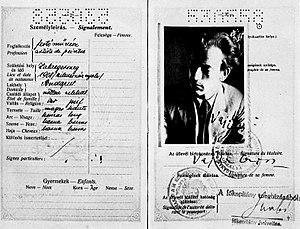
Lajos Vajda, né le 6 août 1908 à Zalaegerszeg et mort le 7 décembre 1941 à Budakeszi, est un peintre hongrois.